Buddhism

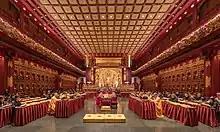
Buddhist monks and nuns praying in the Buddha Tooth Relic Temple of Singapore

The third "jewel" which Buddhists take refuge in is the "Sangha", which refers to the monastic community of monks and nuns who follow Gautama Buddha's monastic discipline which was "designed to shape the Sangha as an ideal community, with the optimum conditions for spiritual growth." The Sangha consists of those who have chosen to follow the Buddha's ideal way of life, which is one of celibate monastic renunciation with minimal material possessions (such as an alms bowl and robes).